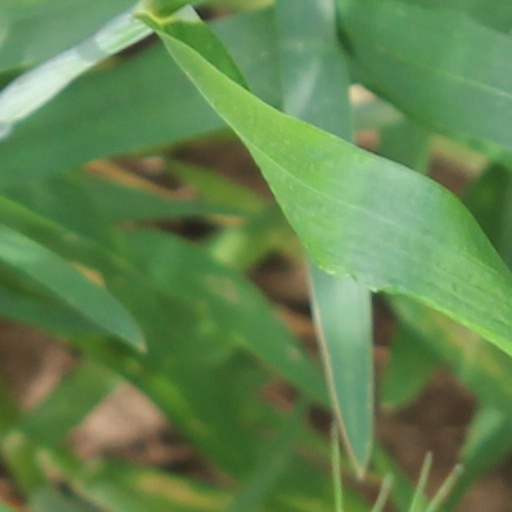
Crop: wheat